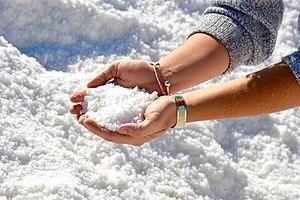
Le sel est en monceaux, facile à prendre dans les mains pour bien comprendre qu'il ne s'agit pas de neige
Les Salinas Grandes de Jujuy et Salta en Argentine sont un petit salar ou désert de sel situé sur les hauts plateau des provinces de Jujuy et de Salta. Le salar prolonge en fait vers le sud-ouest la Laguna de Guayatayoc. Sa superficie est de plus ou moins 12 000 ha, soit 120 km². Le site se trouve à environ 3 350 m d'altitude.